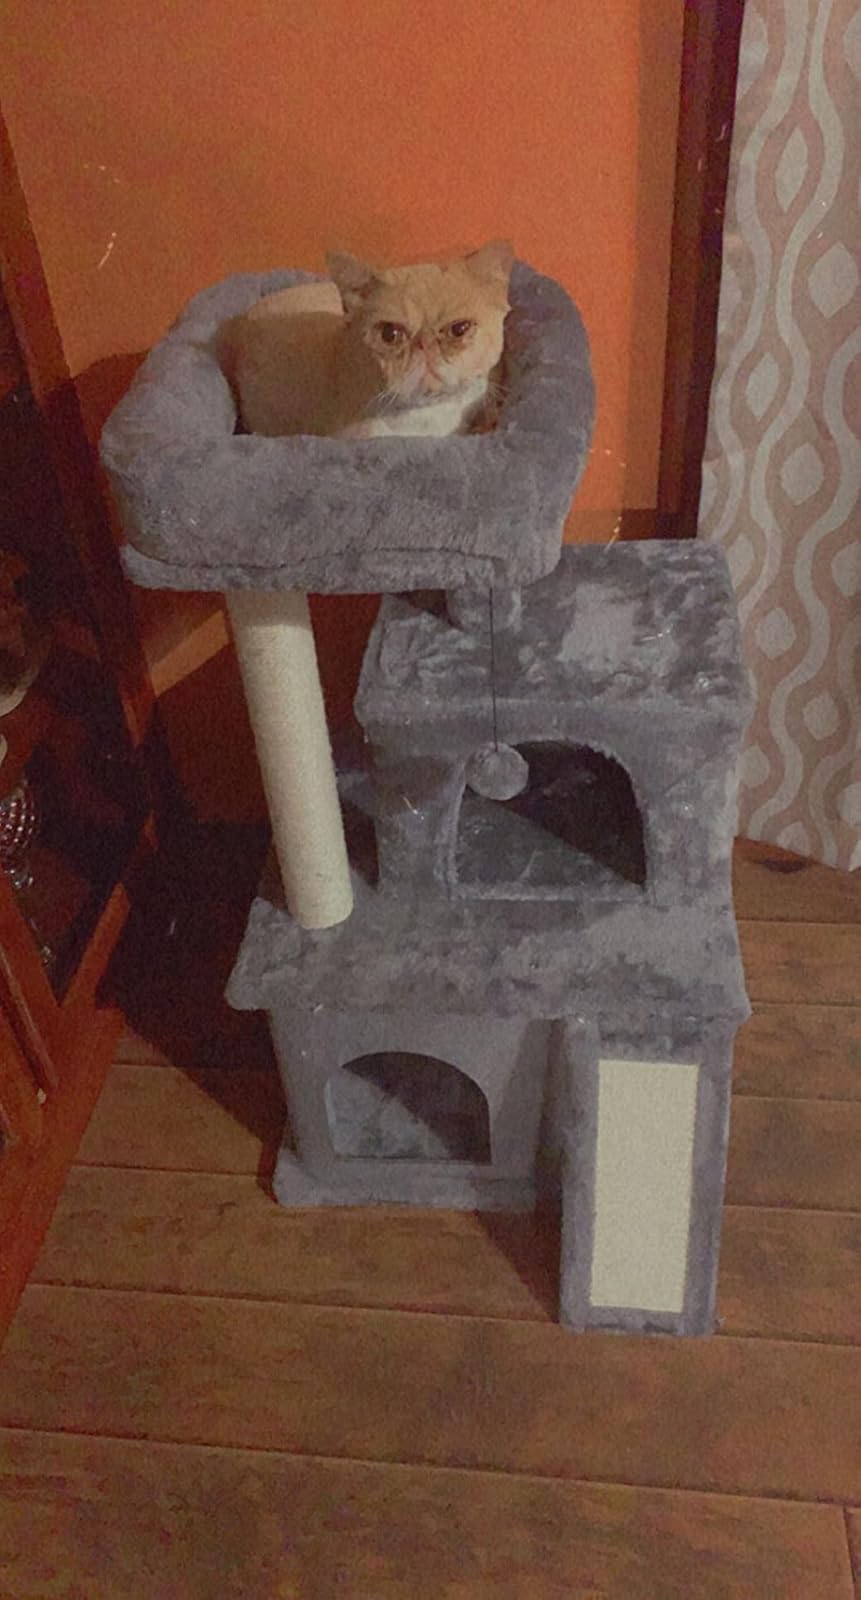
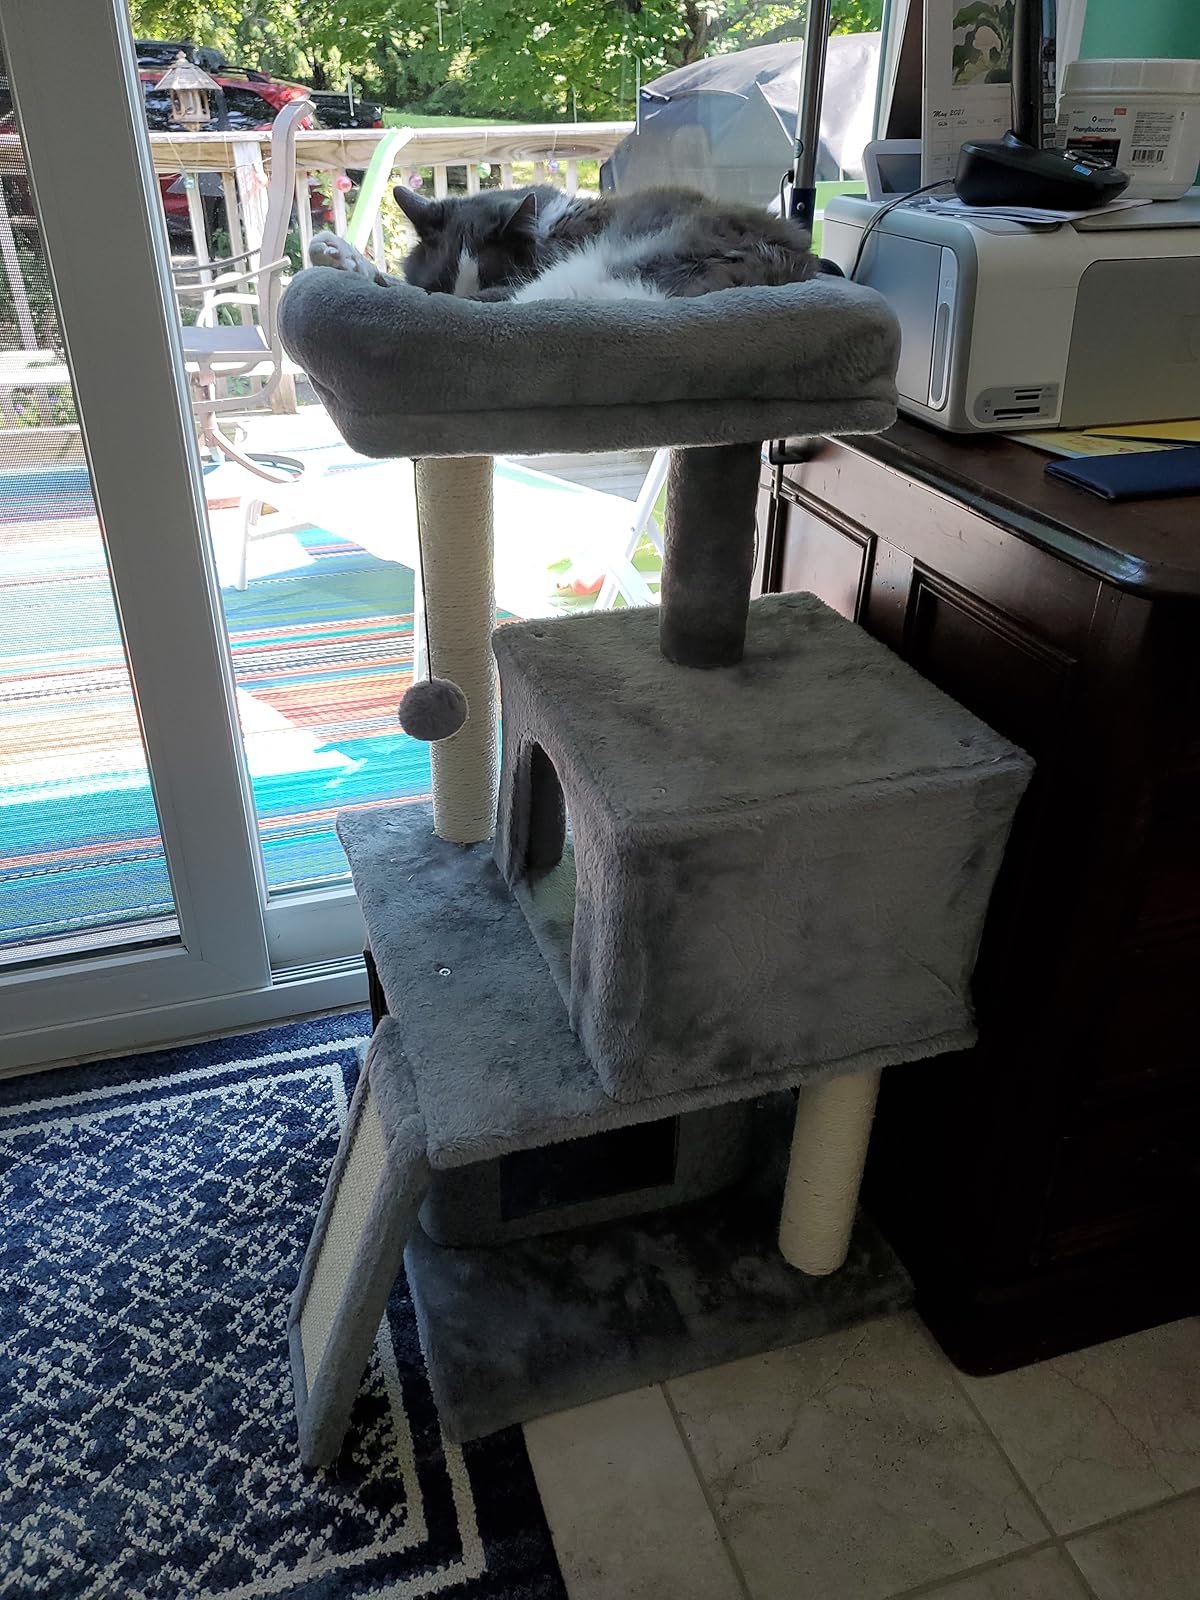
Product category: items_cat tree
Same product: yes